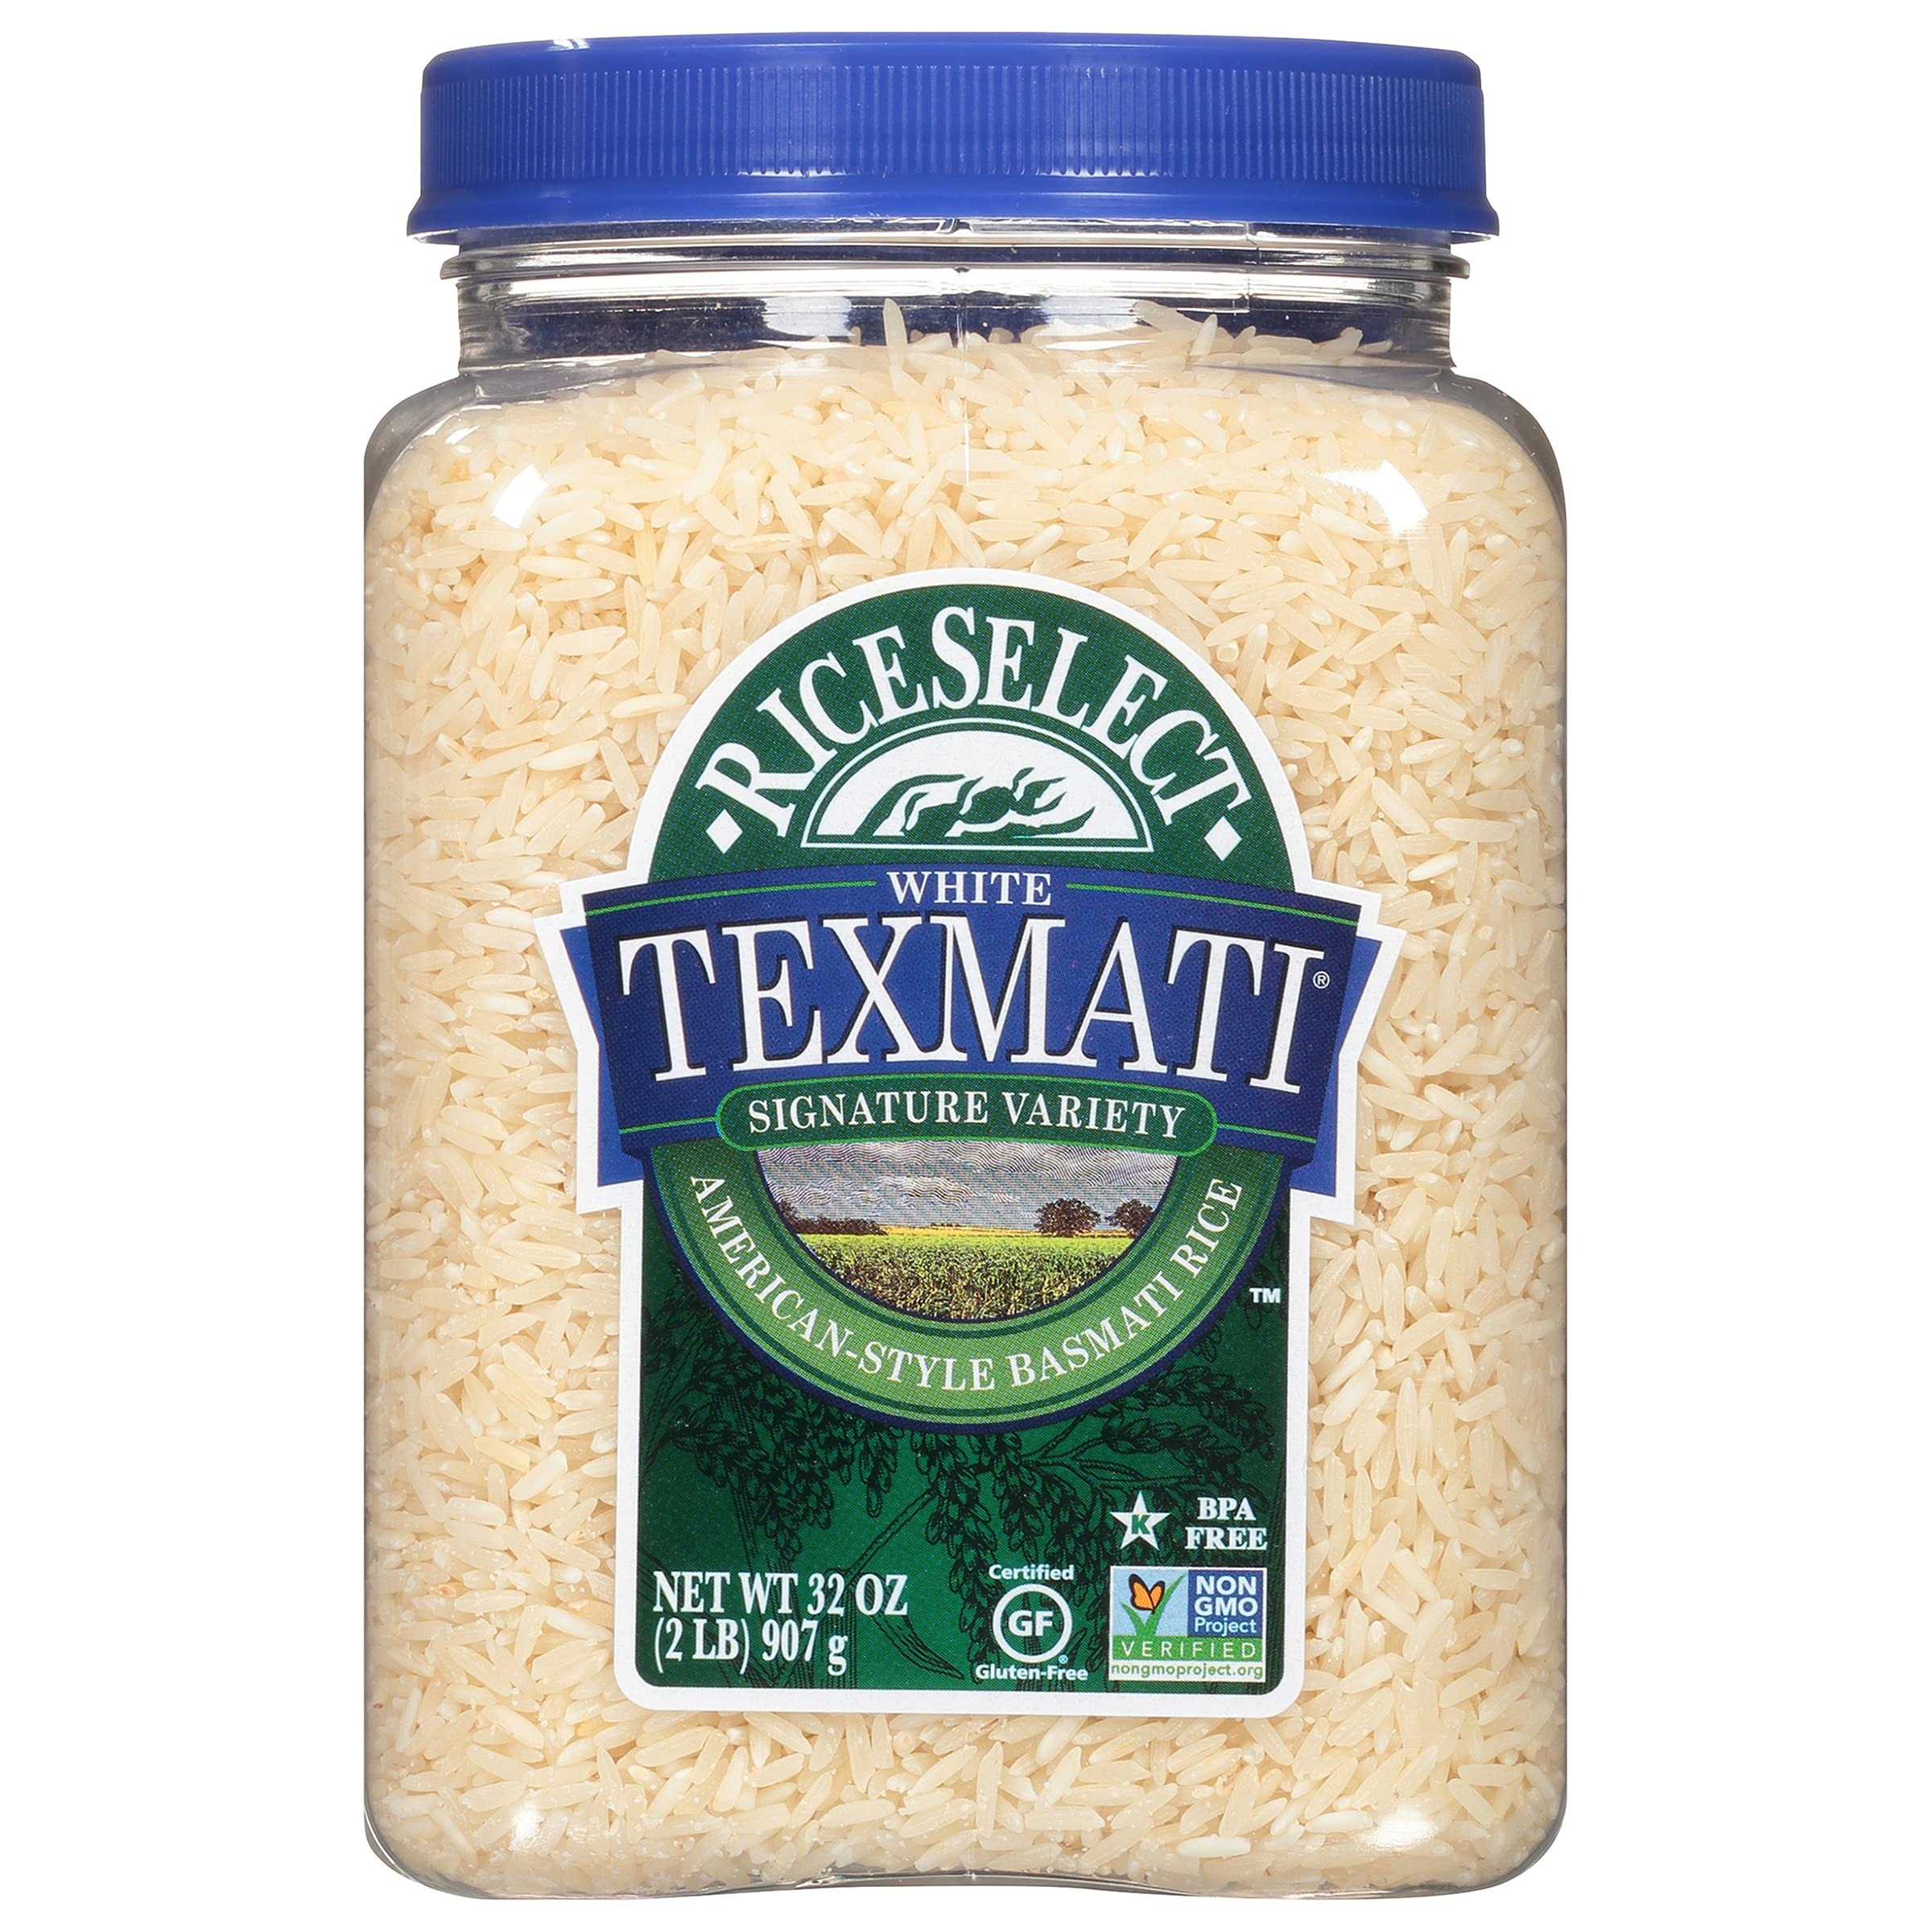
Item Name: RiceSelect Texmati White Rice, Long-Grain Basmati Rice, Premium Gluten-Free Rice, Non-GMO, Star-K Kosher, 32-Ounce Jar
Bullet Point 1: ENRICH YOUR KITCHEN: A long-grain American white rice, Texmati is pleasantly aromatic and made from an agricultural hybridization of long-grain white rice and Basmati rice. This rice variety is perfect for reinventing familiar flavors in bold, exciting ways.
Bullet Point 2: QUALITY FOR THE WHOLE FAMILY: From our exclusive rice varieties and rigid “inspect each grain” quality to our unique, innovative packaging, RiceSelect products are one of a kind. Each product we develop provides premium quality, taste, and texture that home cooks and the whole family will love!
Bullet Point 3: ALL ABOUT NUTRITION: Our Texmati White Rice has no other ingredients, so it’s low in fat, cholesterol, and sodium. It’s also Non-GMO Project Verified, Star-K Kosher, Certified Gluten-Free, and free of preservatives and additives, so even loved ones with dietary restrictions can enjoy it!
Bullet Point 4: PAIR WITH OTHER FOODS: Raise your kitchen game with fresh rice salads or bowls, or indulge with lemon chicken and rice soup. For a fusion of Filipino and Korean flavors, try our homemade Pork Sisig and Garlic Kimchi Fried recipe that’s better than any local takeout restaurant.
Bullet Point 5: SUSTAINABLE PACKAGING: We package all of our award-winning products—Texmati, Jasmati, Royal Blend, Couscous, Quinoa, and more—in our iconic BPA-free, fully recyclable jar. Check out the back of the Texmati White Rice jar for complete cooking directions.
Value: 32.0
Unit: Ounce

Price: 11.3